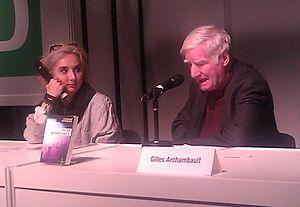
Ma photo de Catherine Mavrikakis et Gilles Archambault à Montréal, Québec, Canada au salon du livre de Montréal 2016.
Gilles Archambault est un romancier et nouvelliste québécois.